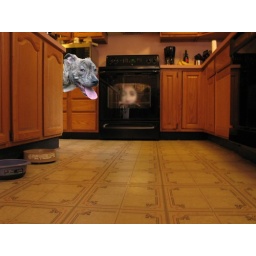
pit face in oven